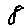
Label: 8